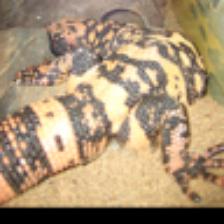
Label: NonHuman